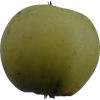
Label: Apple 13